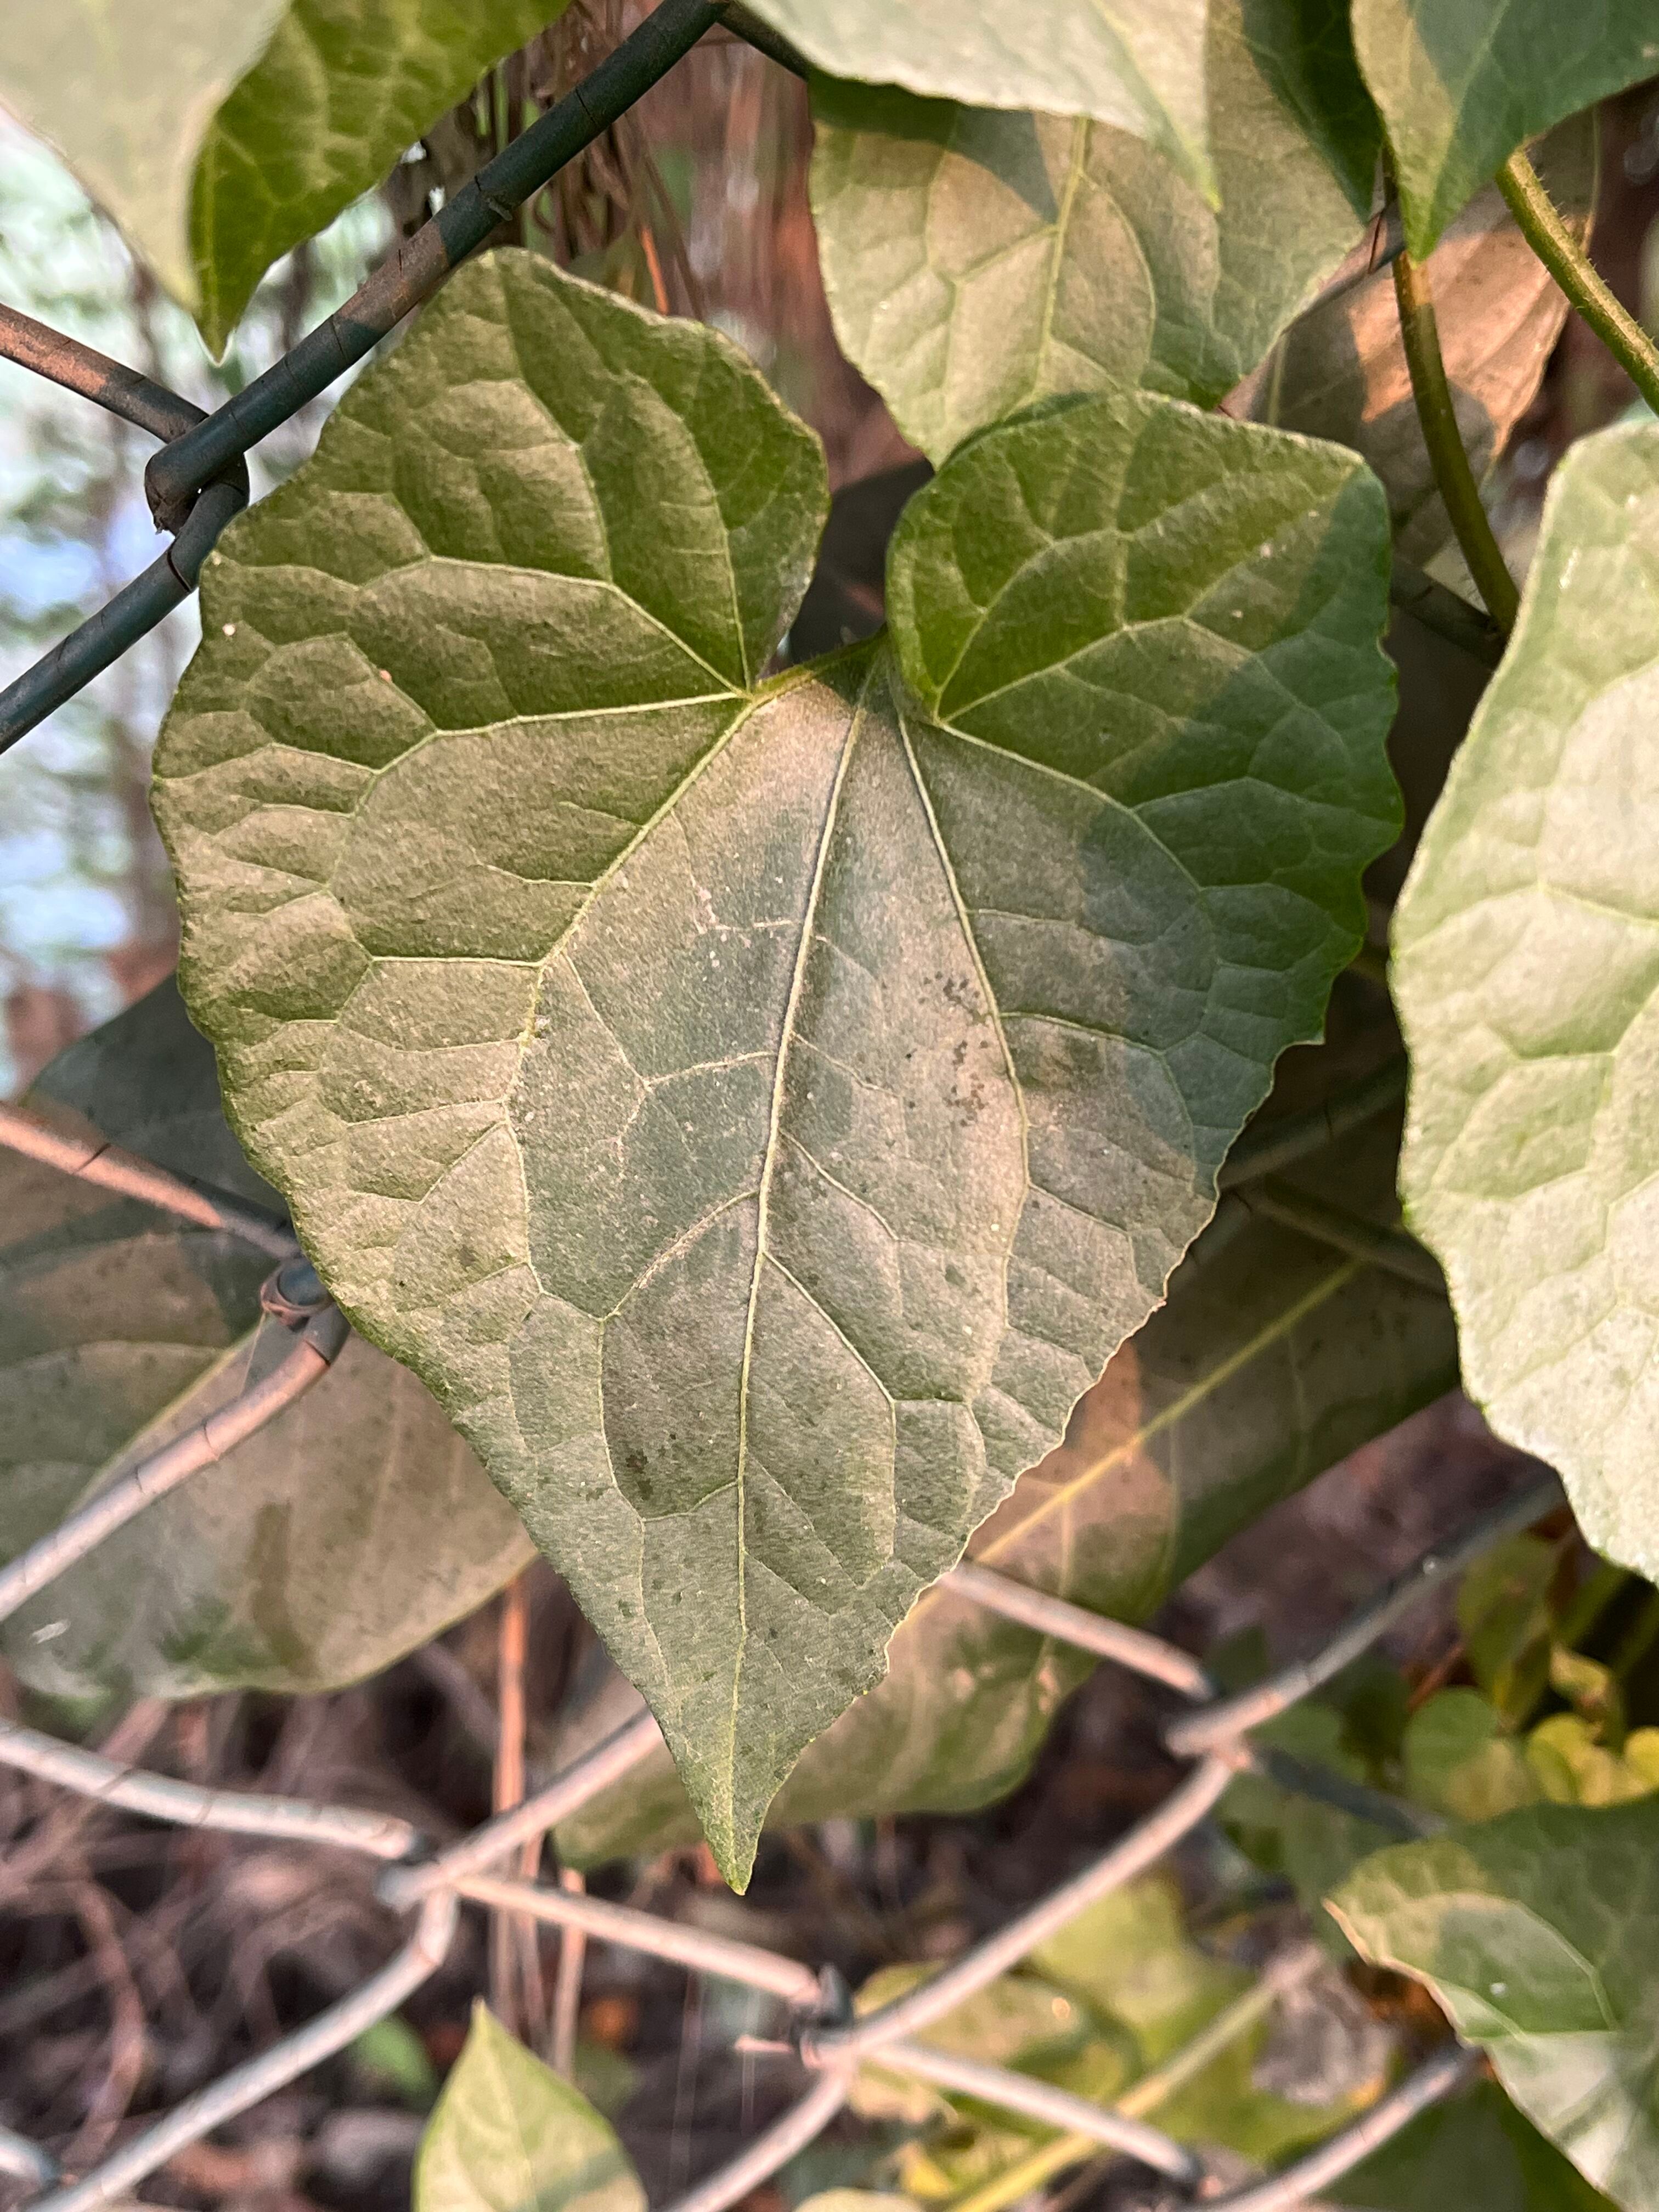
Plant species: mikania-micrantha